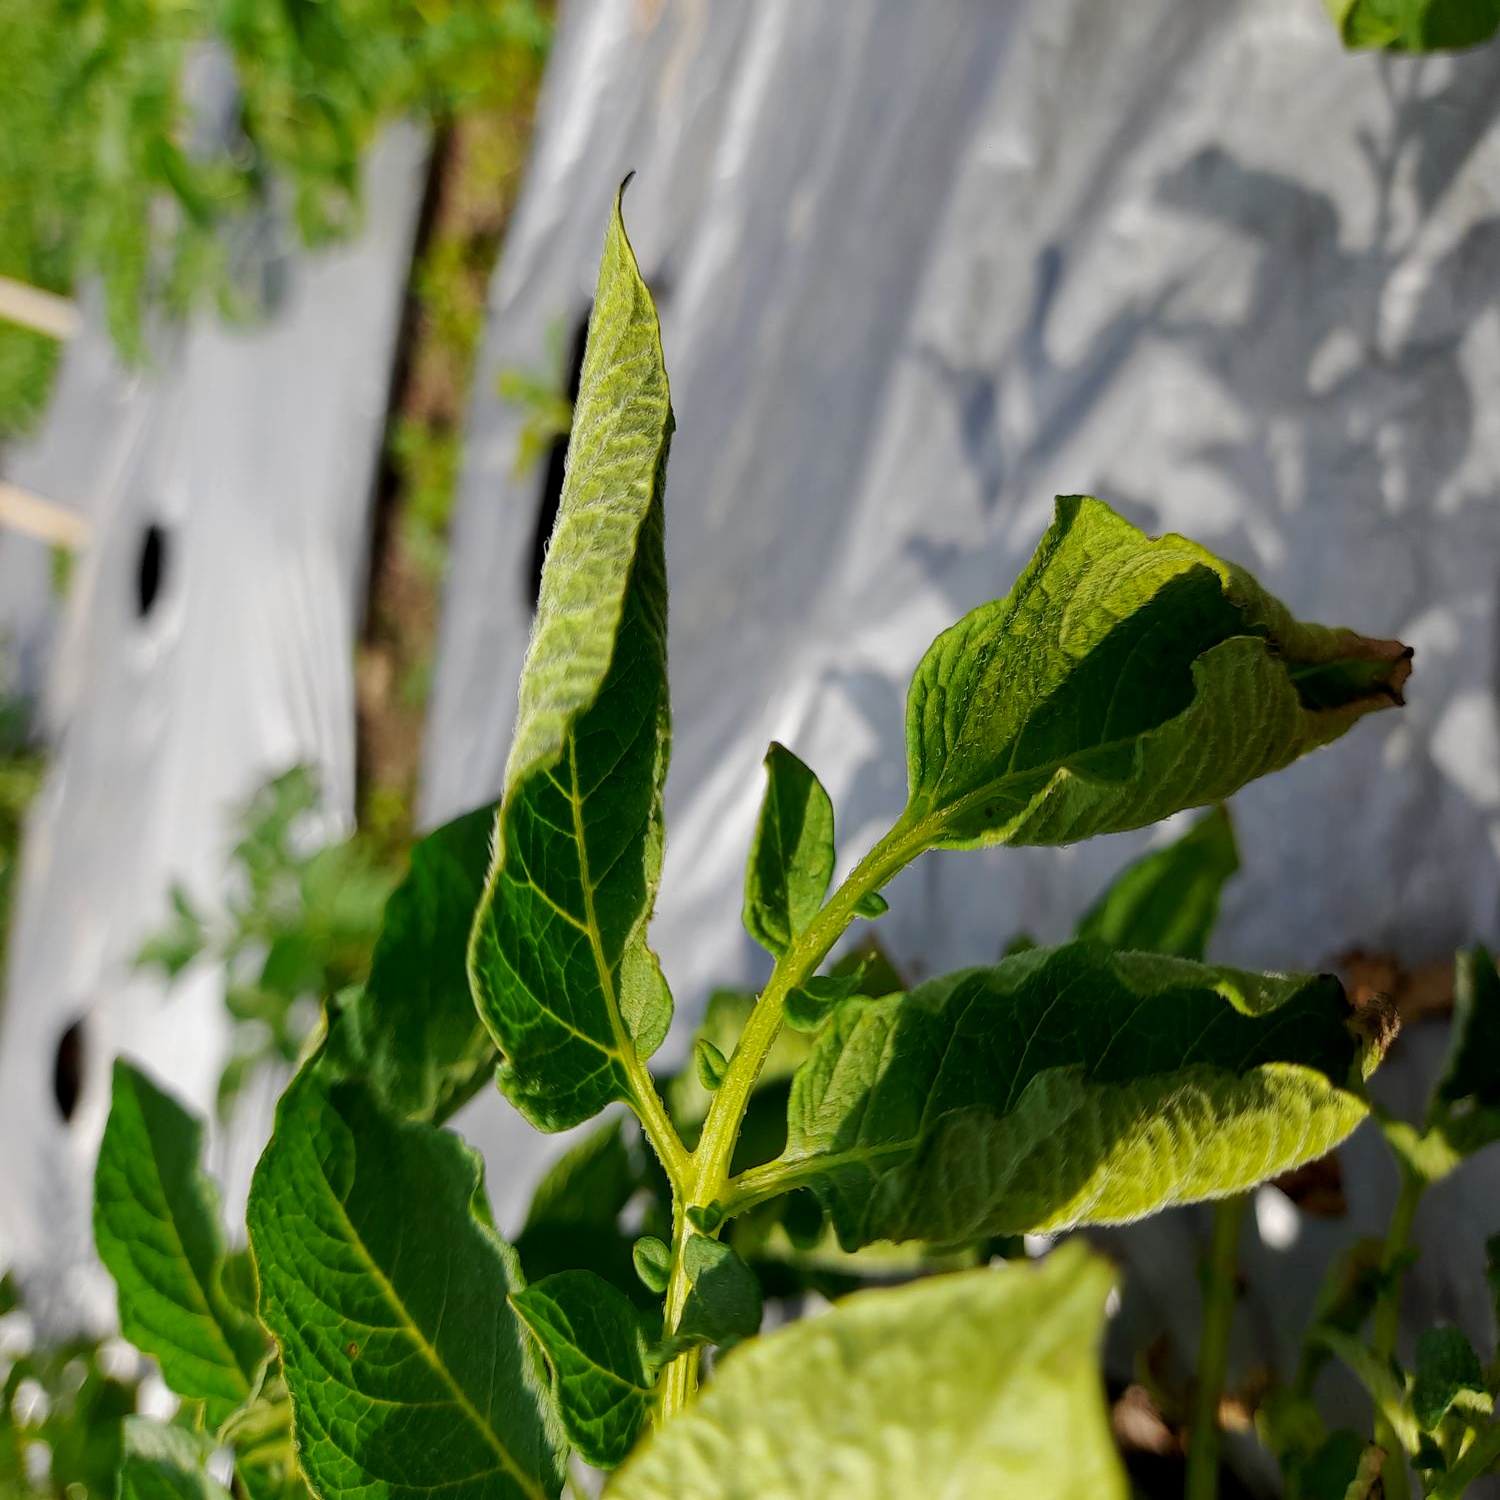
Etiqueta: Pudricion_Parda